George Gervin

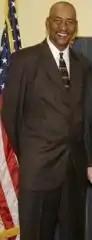
Gervin in 2004

Since retiring from professional basketball, George Gervin has been active in the San Antonio community by designing organizations for underprivileged children. In 1991, he established the George Gervin Youth Center.